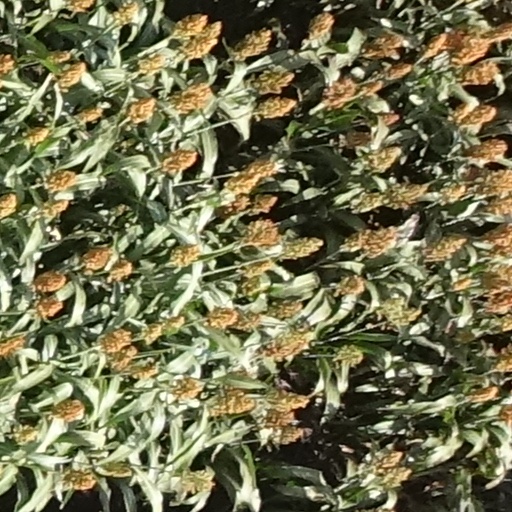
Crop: sorghum